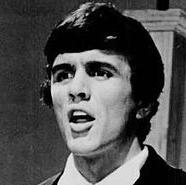
Age: 22